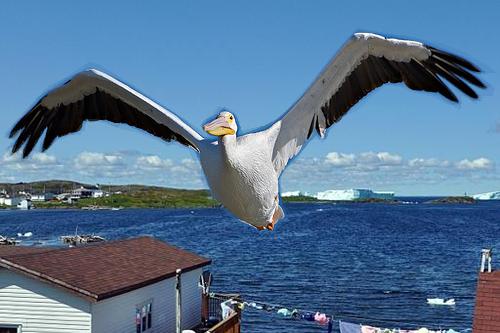
Bird species: White_Pelican
Bird type: waterbird
Background: water